2007 Nehru Cup

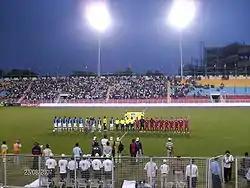
2007 ONGC Nehru Cup India vs Syria

Syria started this tournament with a 2–0 victory over Bangladesh, followed by three consecutive wins over Kyrgyzstan, hosts India and Cambodia. The four wins saw Syria topping the round-roubin standings with a perfect record of 12 out of 12 points. They experienced Syrian side was led by their best goalscorers Zyad Chaabo, who scored 5 out of 14 goals for his team and Maher Al Sayed with four goals.